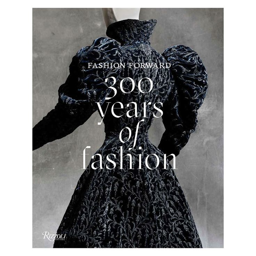
this stunningly illustrated volume , featuring iconic pieces , charts centuries of fashion trends and innovations .